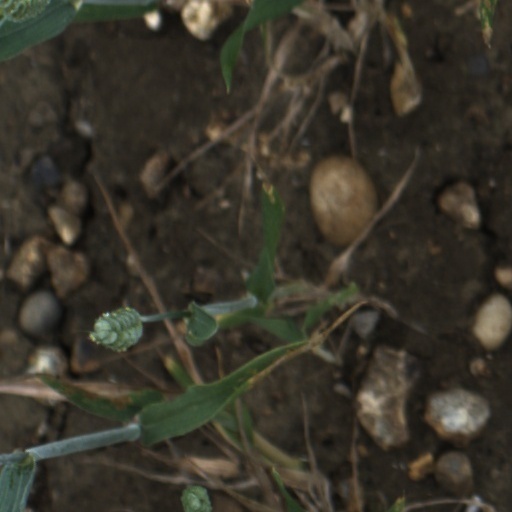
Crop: wheat